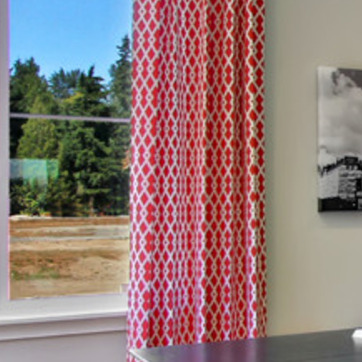
Material: fabric